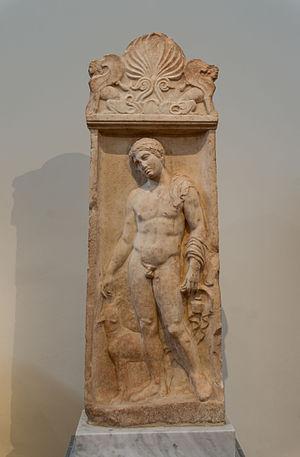
Stèle funéraire de Tanagra. Un jeune athlète, avec une chlamyde sur l'épaule, tient dans sa main un strigile et un aryballos. Il joue avec son chien. Son nom figure sur la stèle: Stephanos. 4ème siècle avant J.-C. National Archaeological Museum of Athens